Wendy Lill

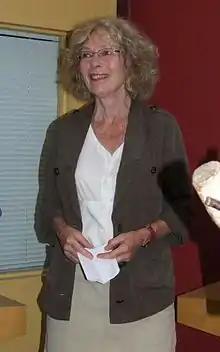
Wendy Lill in 2011

Lill wrote her first play in 1979, "On the Line", while still working for the CBC in Winnipeg. The play is about the strike by immigrant garment industry women workers in Winnipeg. Her next play was "The Fighting Days" (1985), examining the early days of the Canadian suffrage movement. Her monodrama "The Occupation of Heather Rose" (1987) is based on her experience in Northern Ontario. It speaks of a young white idealistic nurse who went to work on the Snake Lake Reservation. The play was nominated for a Governor General Award. "Memories of You" (1989) is about the controversial life of the female artist Elizabeth Smart. It was nominated for Chalmers Canadian Play Award. "Sisters" (1991) follows the events revolving around the burning of a residential school by a nun who worked at the school.